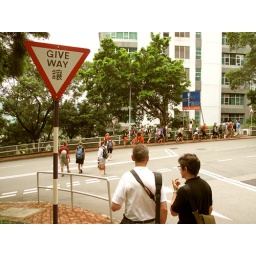
&amp;quot;Give way&amp;quot; reads the sign as our group makes its way over to a university building in Hong Kong.